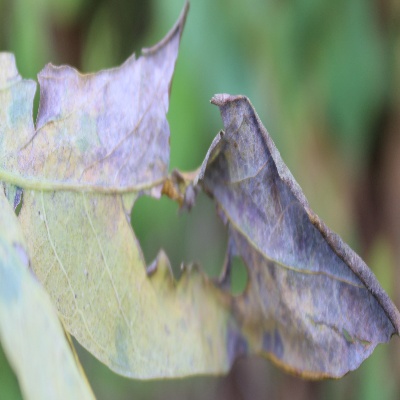
Crop: Cassava
Condition: bacterial blight